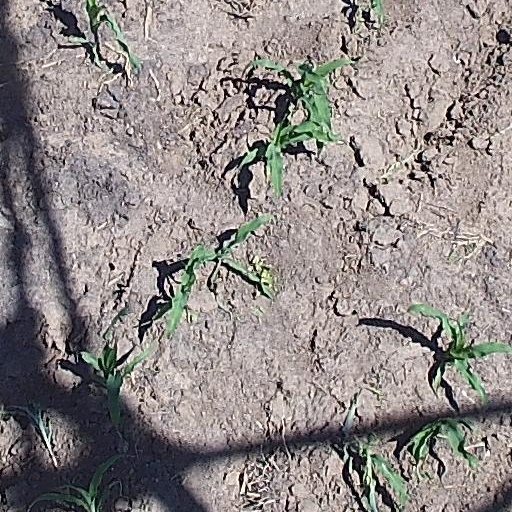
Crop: maize; corn